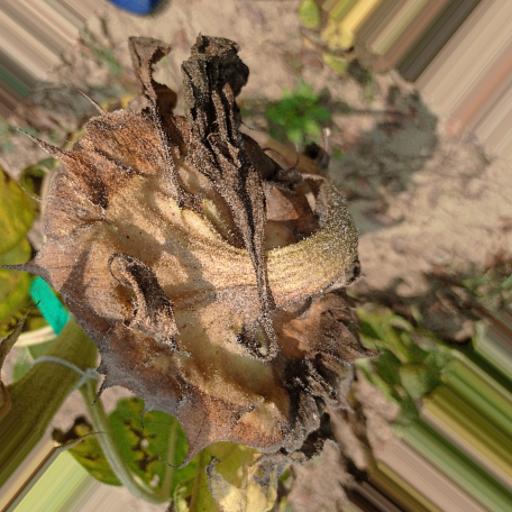
Label: Gray_mold